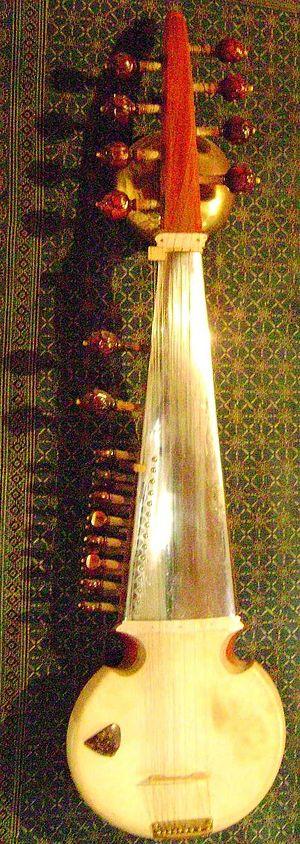
Le sarod est un instrument de musique à cordes pincées apparu au XIXᵉ siècle au nord de l'Inde et utilisé en musique indienne classique. C'est un luth hybride issu du dhrupad rabâb, un instrument indien ancien et du rabâb afghan. Le nom dérive peut-être du persan sarûd car nombre de chanteurs s'accompagnaient ainsi.